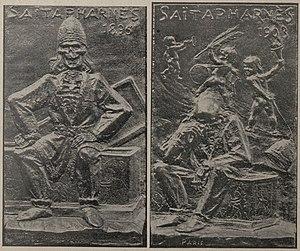
""Les aventures de la tiare de Saïtapharnès, plaquette humoristique ciselée par Roukhomowski, l'auteur de la fausse tiare""."
Israël Katzkelevitch Roukhomovsky, né le 2 octobre 1860 à Mazyr et mort le 17 mars 1936 à Boulogne-Billancourt, est un orfèvre, ciseleur et graveur sur métal russe. Il est l'auteur de la célèbre tiare de Saïtapharnès.